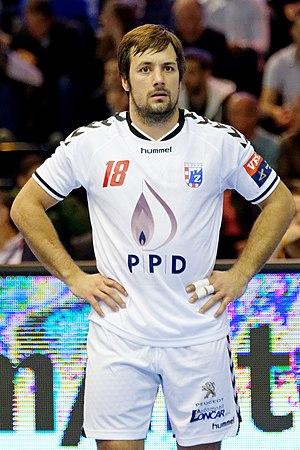
Rencontre de phase de groupe de la ligue des champions 2015-16 entre le PSG et le RK Zagreb. A la Halle Carpentier (Paris), le 11 ocotbre 2015.